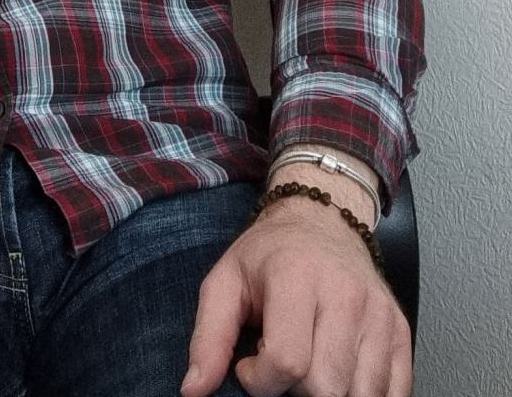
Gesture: no_gesture